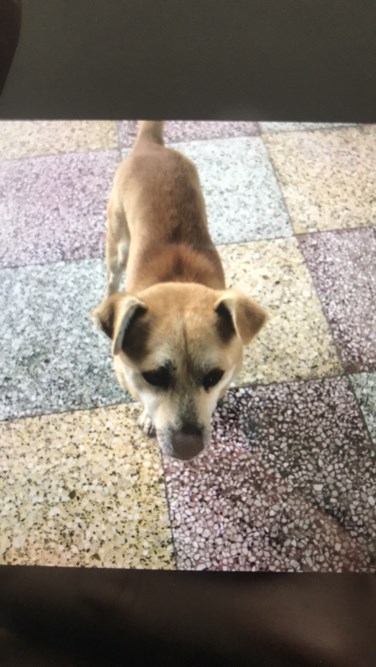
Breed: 3336-n000121-chinese_rural_dog